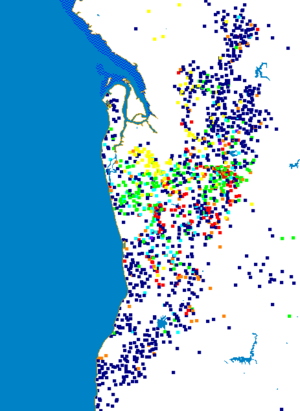
Adelaide / Demografi
Hver prik repræsenterer 100 personer født i:          Storbritannien     Grækenland     Kina     Italien      Tyskland     Libanon     Vietnam (Baseret på folketællingen i 2006)
Adelaide er hovedstad og største by i den australske delstat South Australia. Det er den femtestørste by i Australien med omkring 1,30 millioner indbyggere. Byens indbyggere kaldes adelaideans. Adelaide ligger nord for Fleurieu-halvøen på sletten Adelaide Plains mellem bugten Gulf St Vincent og den lave bjergkæde Mount Lofty Ranges, der omgiver byen. Adelaide strækker sig 20 km fra kysten til foden af bjergen og 90 km fra Gawler i nord til Sellicks Beach i syd.